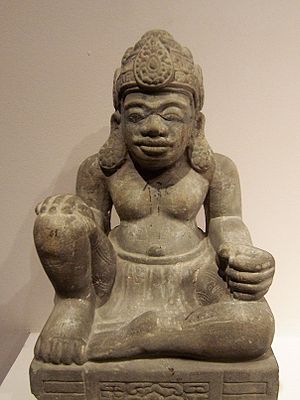
Champa
Statue fra slutningen af det 9. århundrede fra det buddhistiske kloster i Champa hovedstaden Indrapura.
Kongeriget Champa var et indisk påvirket kongerige der lå i hvad der nu er det sydlige og centrale Vietnam fra omkring det 7. århundrede til 1832. Før Champa lå et kongerige kaldet Lin-yi eller Lâm Ấp, men det historiske slægtsskab mellem Lin-yi og Champa er ikke klarlagt. Champa nåede sit højdepunkt i det 9. og 10. århundrede e.Kr. Efter dette begyndte en gradvis nedgang under trykket fra Đại Việt, der lå mod nord. I 1471 plyndrede tropper derfra den nordlige Cham hovedstad Vijaya og i 1697 blev det sydlige fyrstedømme Panduranga en vasalstat for den vietnamesiske hersker. I 1832 annekterede den vietnamesiske hersker Minh Mang de resterende Cham territorier.